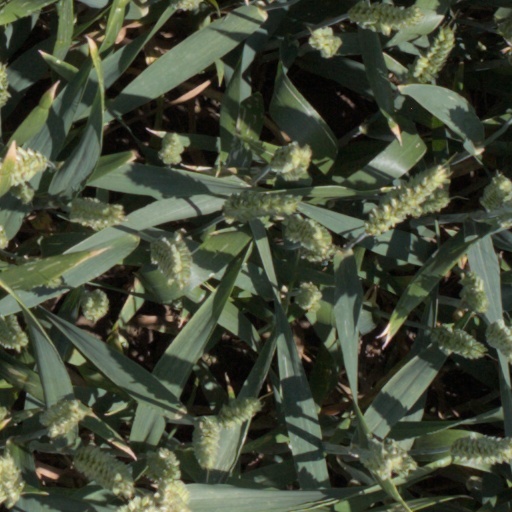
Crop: wheat